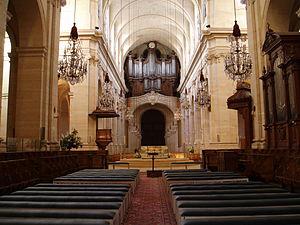
Cathédrale Saint Louis de Versailles Architecte
La cathédrale Saint-Louis de Versailles est une église de style rocaille construite par l'architecte Jacques Hardouin-Mansart de Sagonne. Elle fut bénie le 25 août 1754, jour de la saint Louis, et choisie comme cathédrale à la création de l'évêché de Versailles en 1802. Elle ne fut consacrée qu'en 1843.